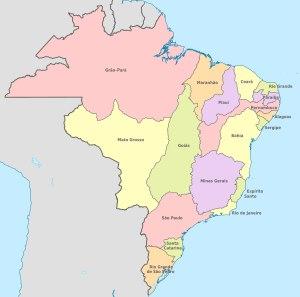
Manuel Arruda da Câmara, est un moine de l'Ordre du Carmel, médecin et intellectuel brésilien. Il est connu comme l'un des grands botanistes de la fin du XVIIIᵉ siècle.